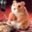
Label: hamster